Scooter (motorcycle)

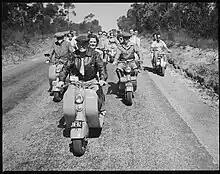
Scooter club outing, Sydney, 1951

Unlike other countries, Australia had no major motorcycle companies, nor scooter manufacturers in the original hey day of scooters in the 1950s and 1960s. Scooters were mostly traditionally imported from Italy, and then in the 1970s and 1980s, from Japan and Asia. Australian scooters have only appeared in the last 20 years or so, and many of them relating to the recent advent and viability of the electric engine.